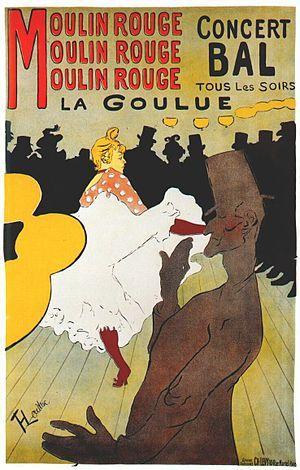
Louise Weber, dite La Goulue, née le 12 juillet 1866 dans une partie de Clichy et morte le 29 janvier 1929 à Paris, dans le 10ᵉ arrondissement, est une danseuse de cancan populaire.
La publicité est une forme de communication de masse, dont le but est de fixer l'attention d'une cible visée afin de l'inciter à adopter un comportement souhaité : achat d'un produit, élection d'une personnalité politique, incitation à l'économie d'énergie, etc.
Henri de Toulouse-Lautrec est un peintre, dessinateur, lithographe, affichiste et illustrateur français, né le 24 novembre 1864 à Albi et mort le 9 septembre 1901, au château Malromé, à Saint-André-du-Bois.
Une affiche est un support de publicité ou de propagande destiné à être vu dans la rue et plus généralement dans les espaces publics. Imprimée sur papier, du tissu ou des supports synthétiques, elle adopte des dimensions variables, pouvant aller jusqu'à plusieurs mètres.